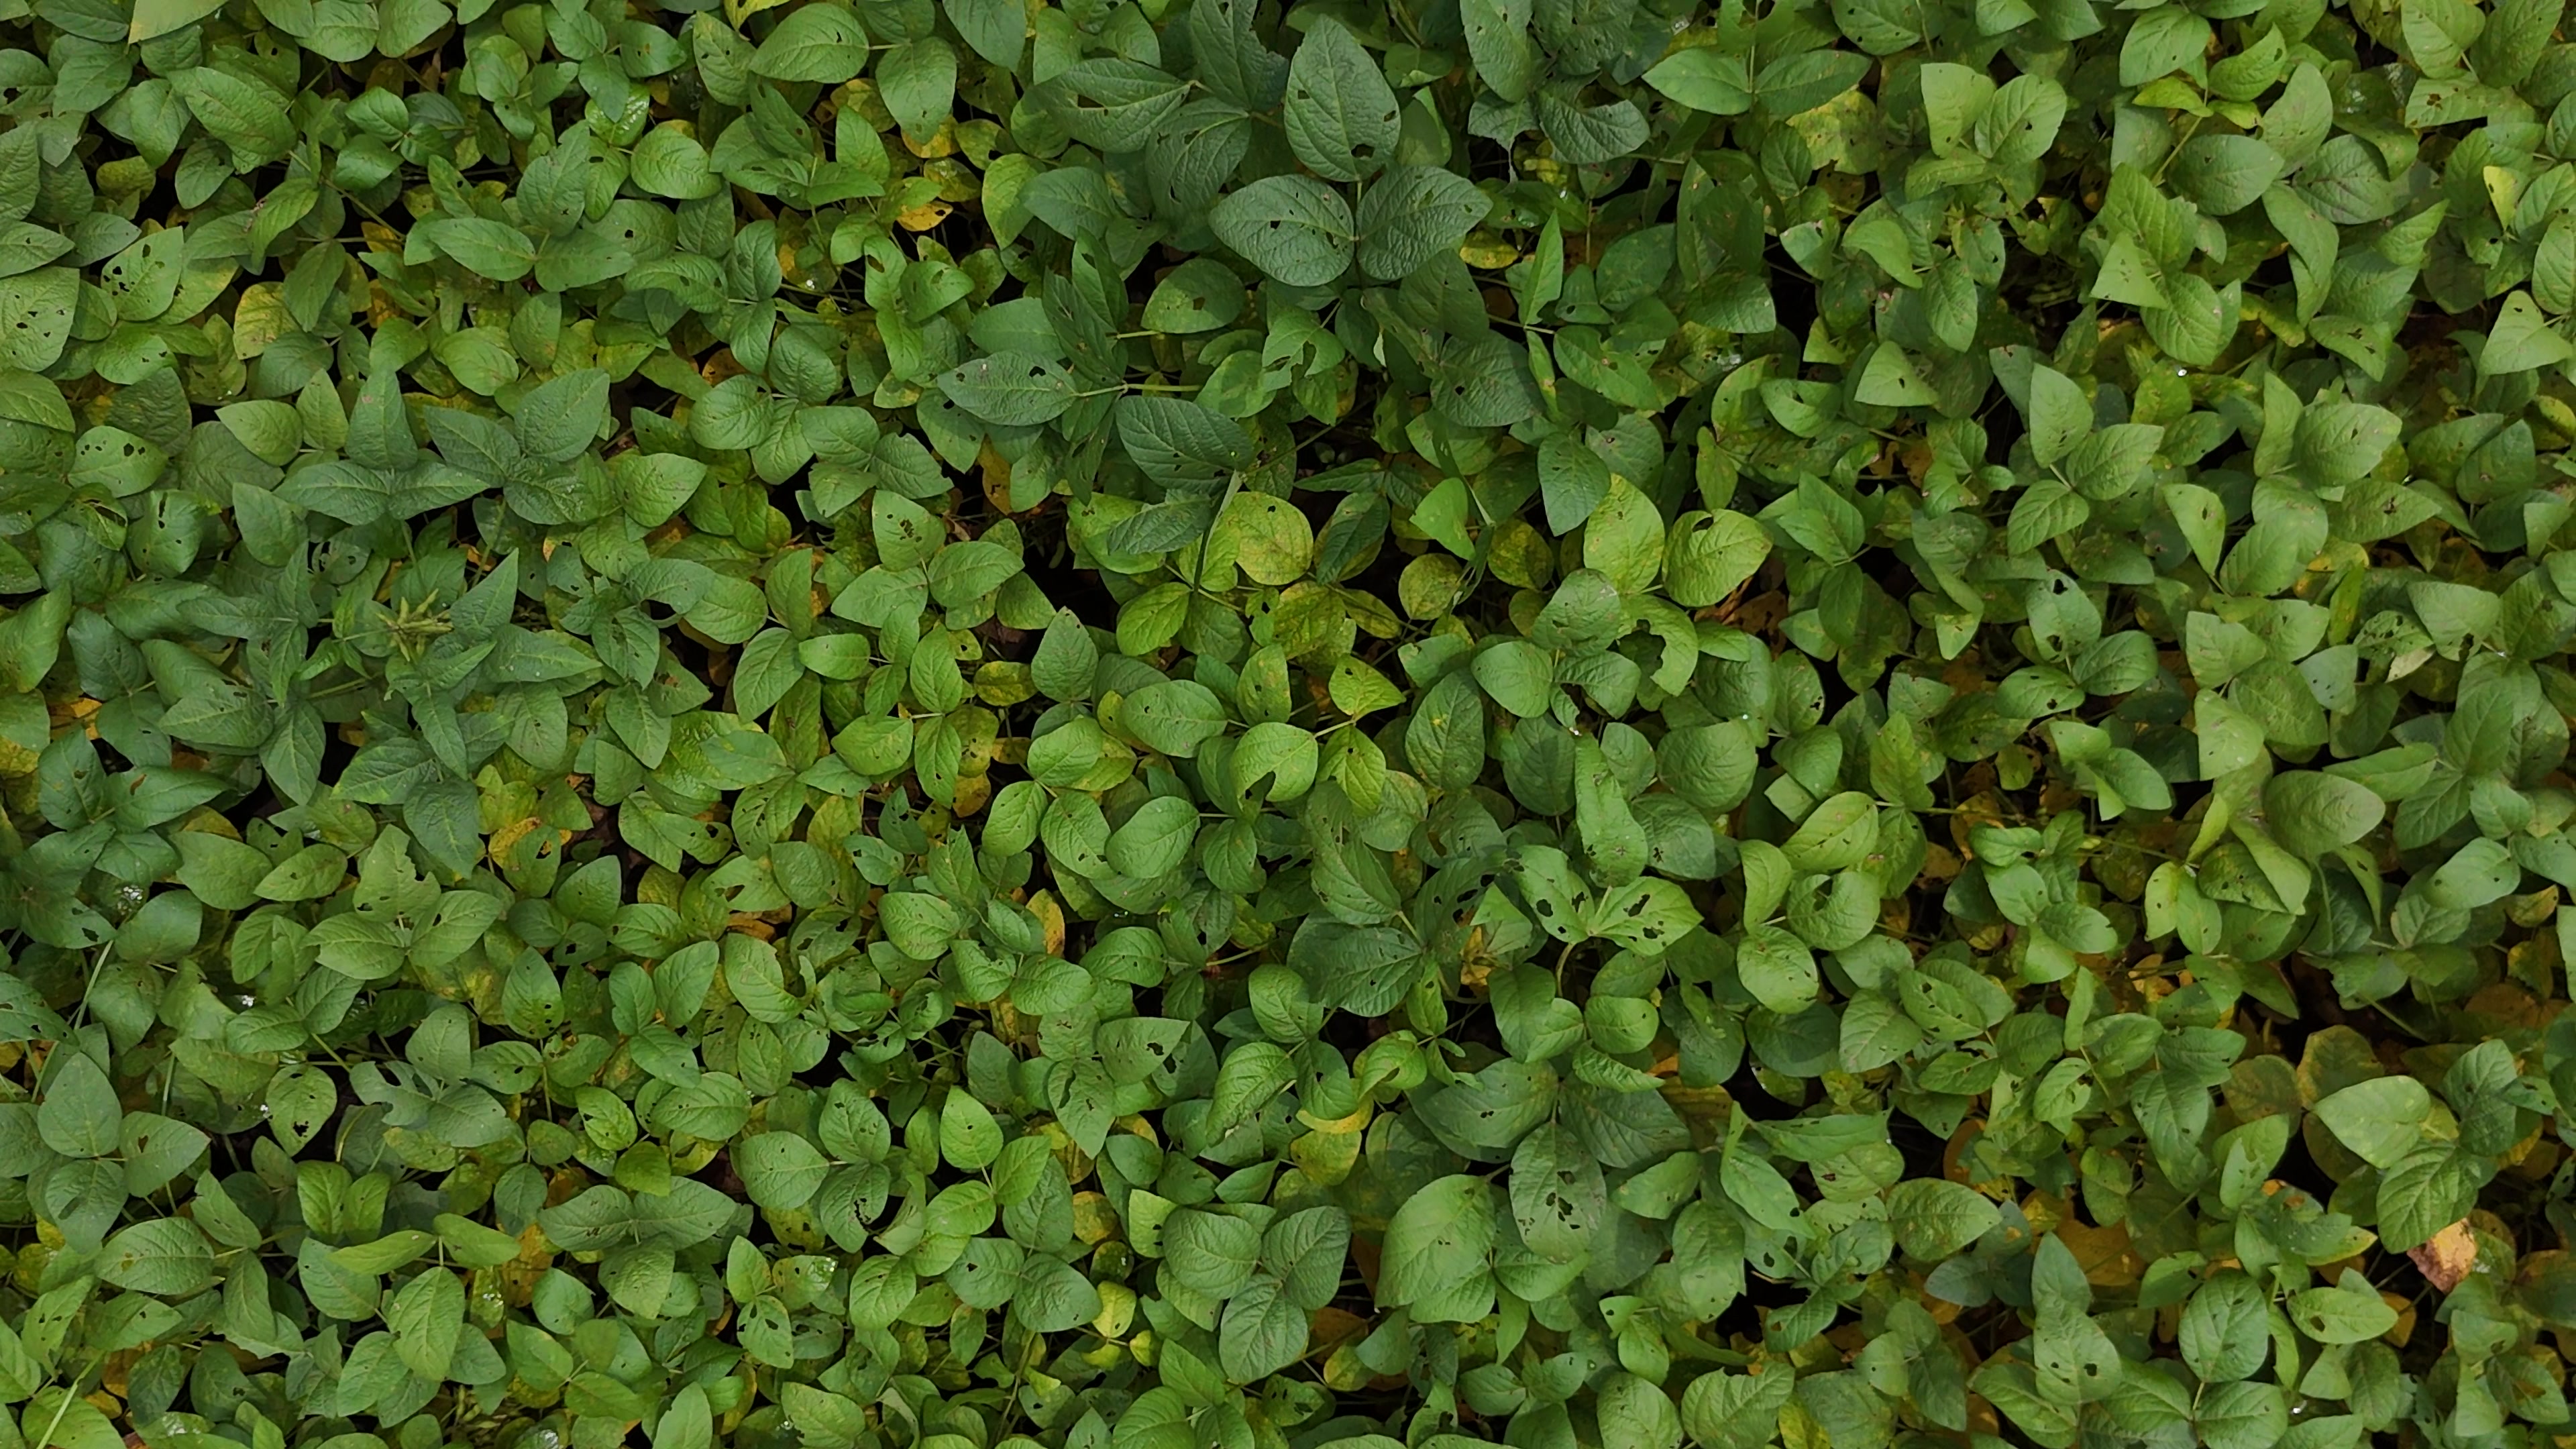
Label: Mosaic